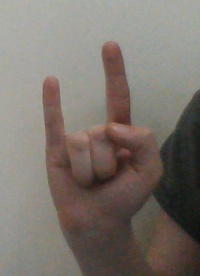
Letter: la